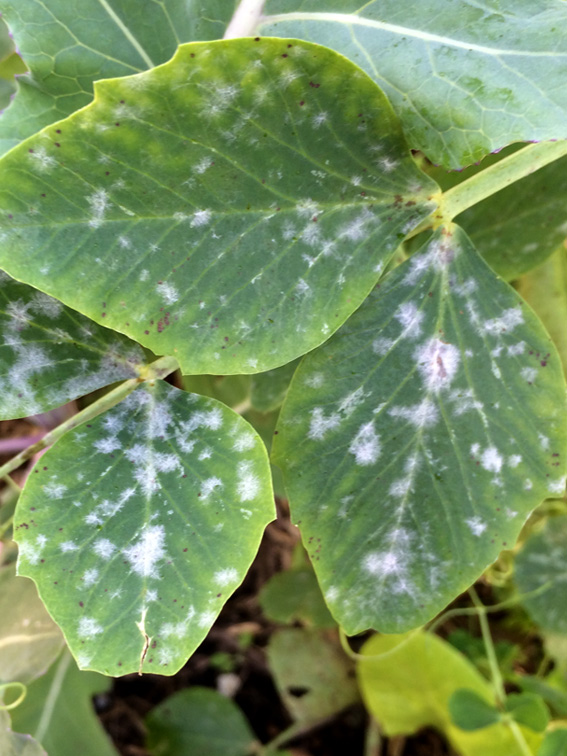
Labels: Squash Powdery mildew leaf, Squash Powdery mildew leaf, Squash Powdery mildew leaf